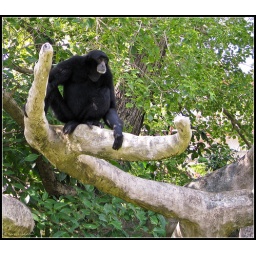
A siamang sitting on a branch watching all the monkeys go by